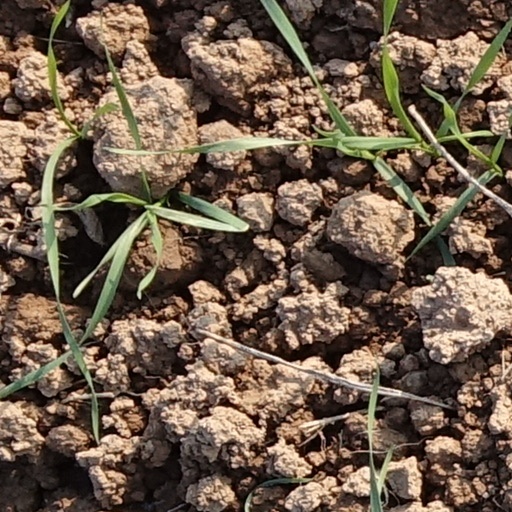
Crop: wheat